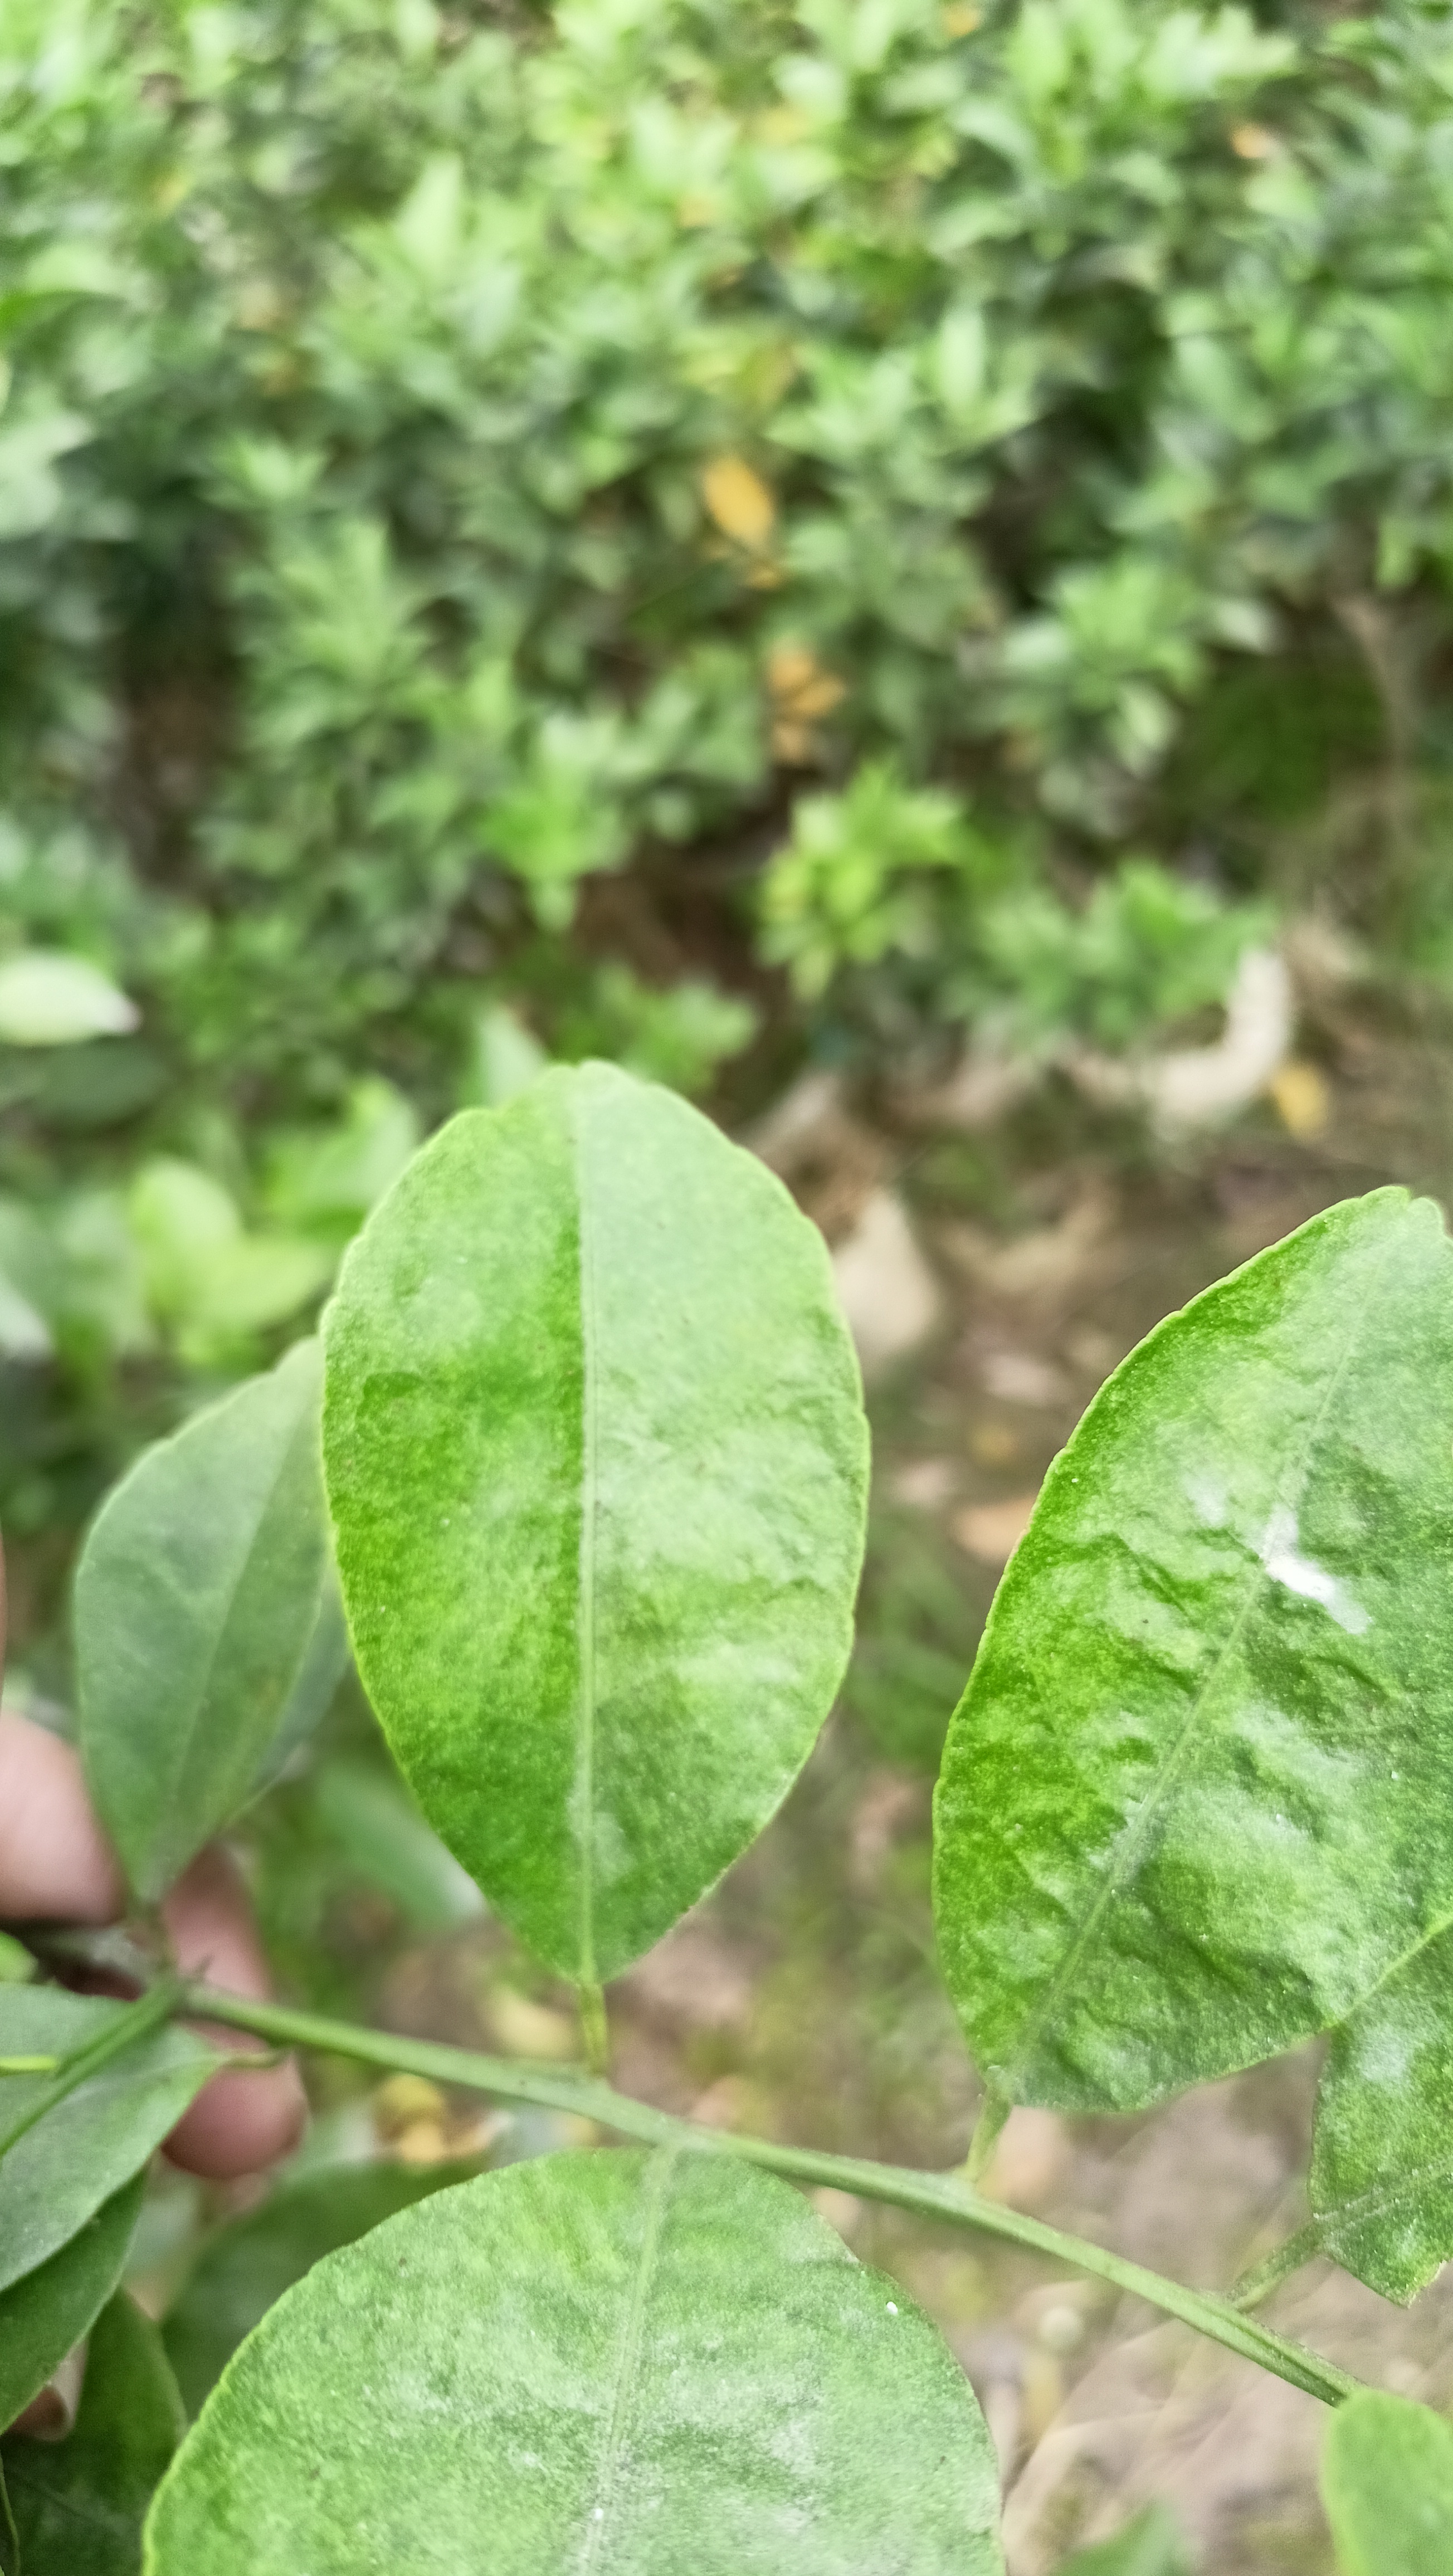
Mandarin leaf variety: China Mishti